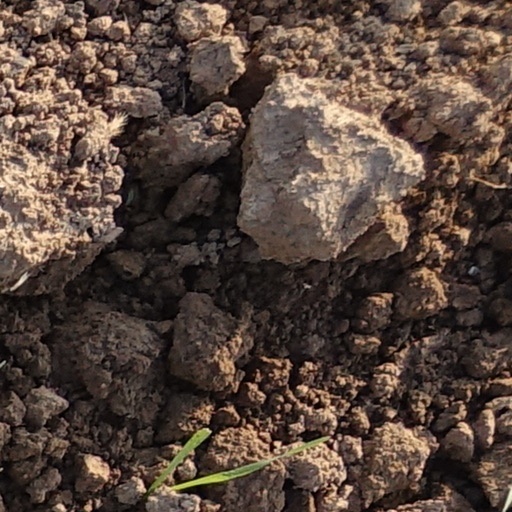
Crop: wheat